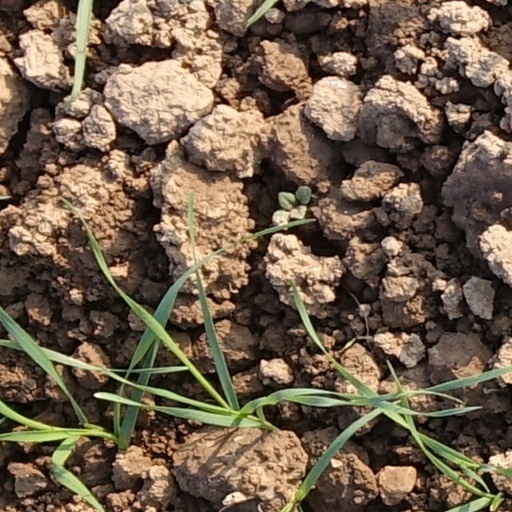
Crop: wheat